Cerebellar degeneration

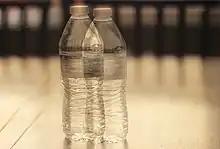
Diplopia is a symptom that individuals with cerebellar degeneration may experience.

Patients with cerebellar degeneration experience a progressive loss of nerve cells (Purkinje cells) throughout the cerebellum. As well as this, it is common to incur an elevated blood protein level and a high volume of lymph cells within the cerebrospinal fluid, resulting in swelling and enlargement of the brain. The most characteristic signs and symptoms experienced by patients with cerebellar degeneration include: